Bowder Stone

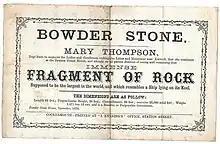
Victorian advertising flyer for the Bowder Stone, dated 1876 and printed in Cockermouth, Cumbria, UK

As stated, it is popularly said that the name equates with Baldr, the second son of the god Odin. Baldr is best known for being slain through the actions of Loki with an arrow or spear made of mistletoe. One side of the Bowder Stone is said to be a simulacrum of the face of Baldr and a small hole is said to have once existed on his head where in Norse mythology the weapon pierced and killed him. A carving representing the sun was supposedly located just above the hole. The oldest photographs show a well-defined chin and lips whilst a second face is seen by some.